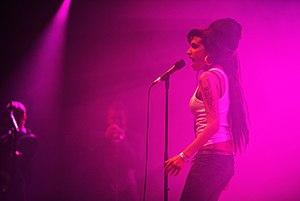
Amy Winehouse [ˈeɪmi ˈwaɪnhaʊs], née le 14 septembre 1983 à Londres et morte le 23 juillet 2011 dans cette même ville, est une chanteuse, auteur-compositrice-interprète et guitariste britannique, connue pour sa voix caractéristique rappelant celles de Dinah Washington, Sarah Vaughan ou encore Wanda Jackson. D'une manière générale, sa musique est un mélange de styles comme le jazz, le blues ou encore la soul.